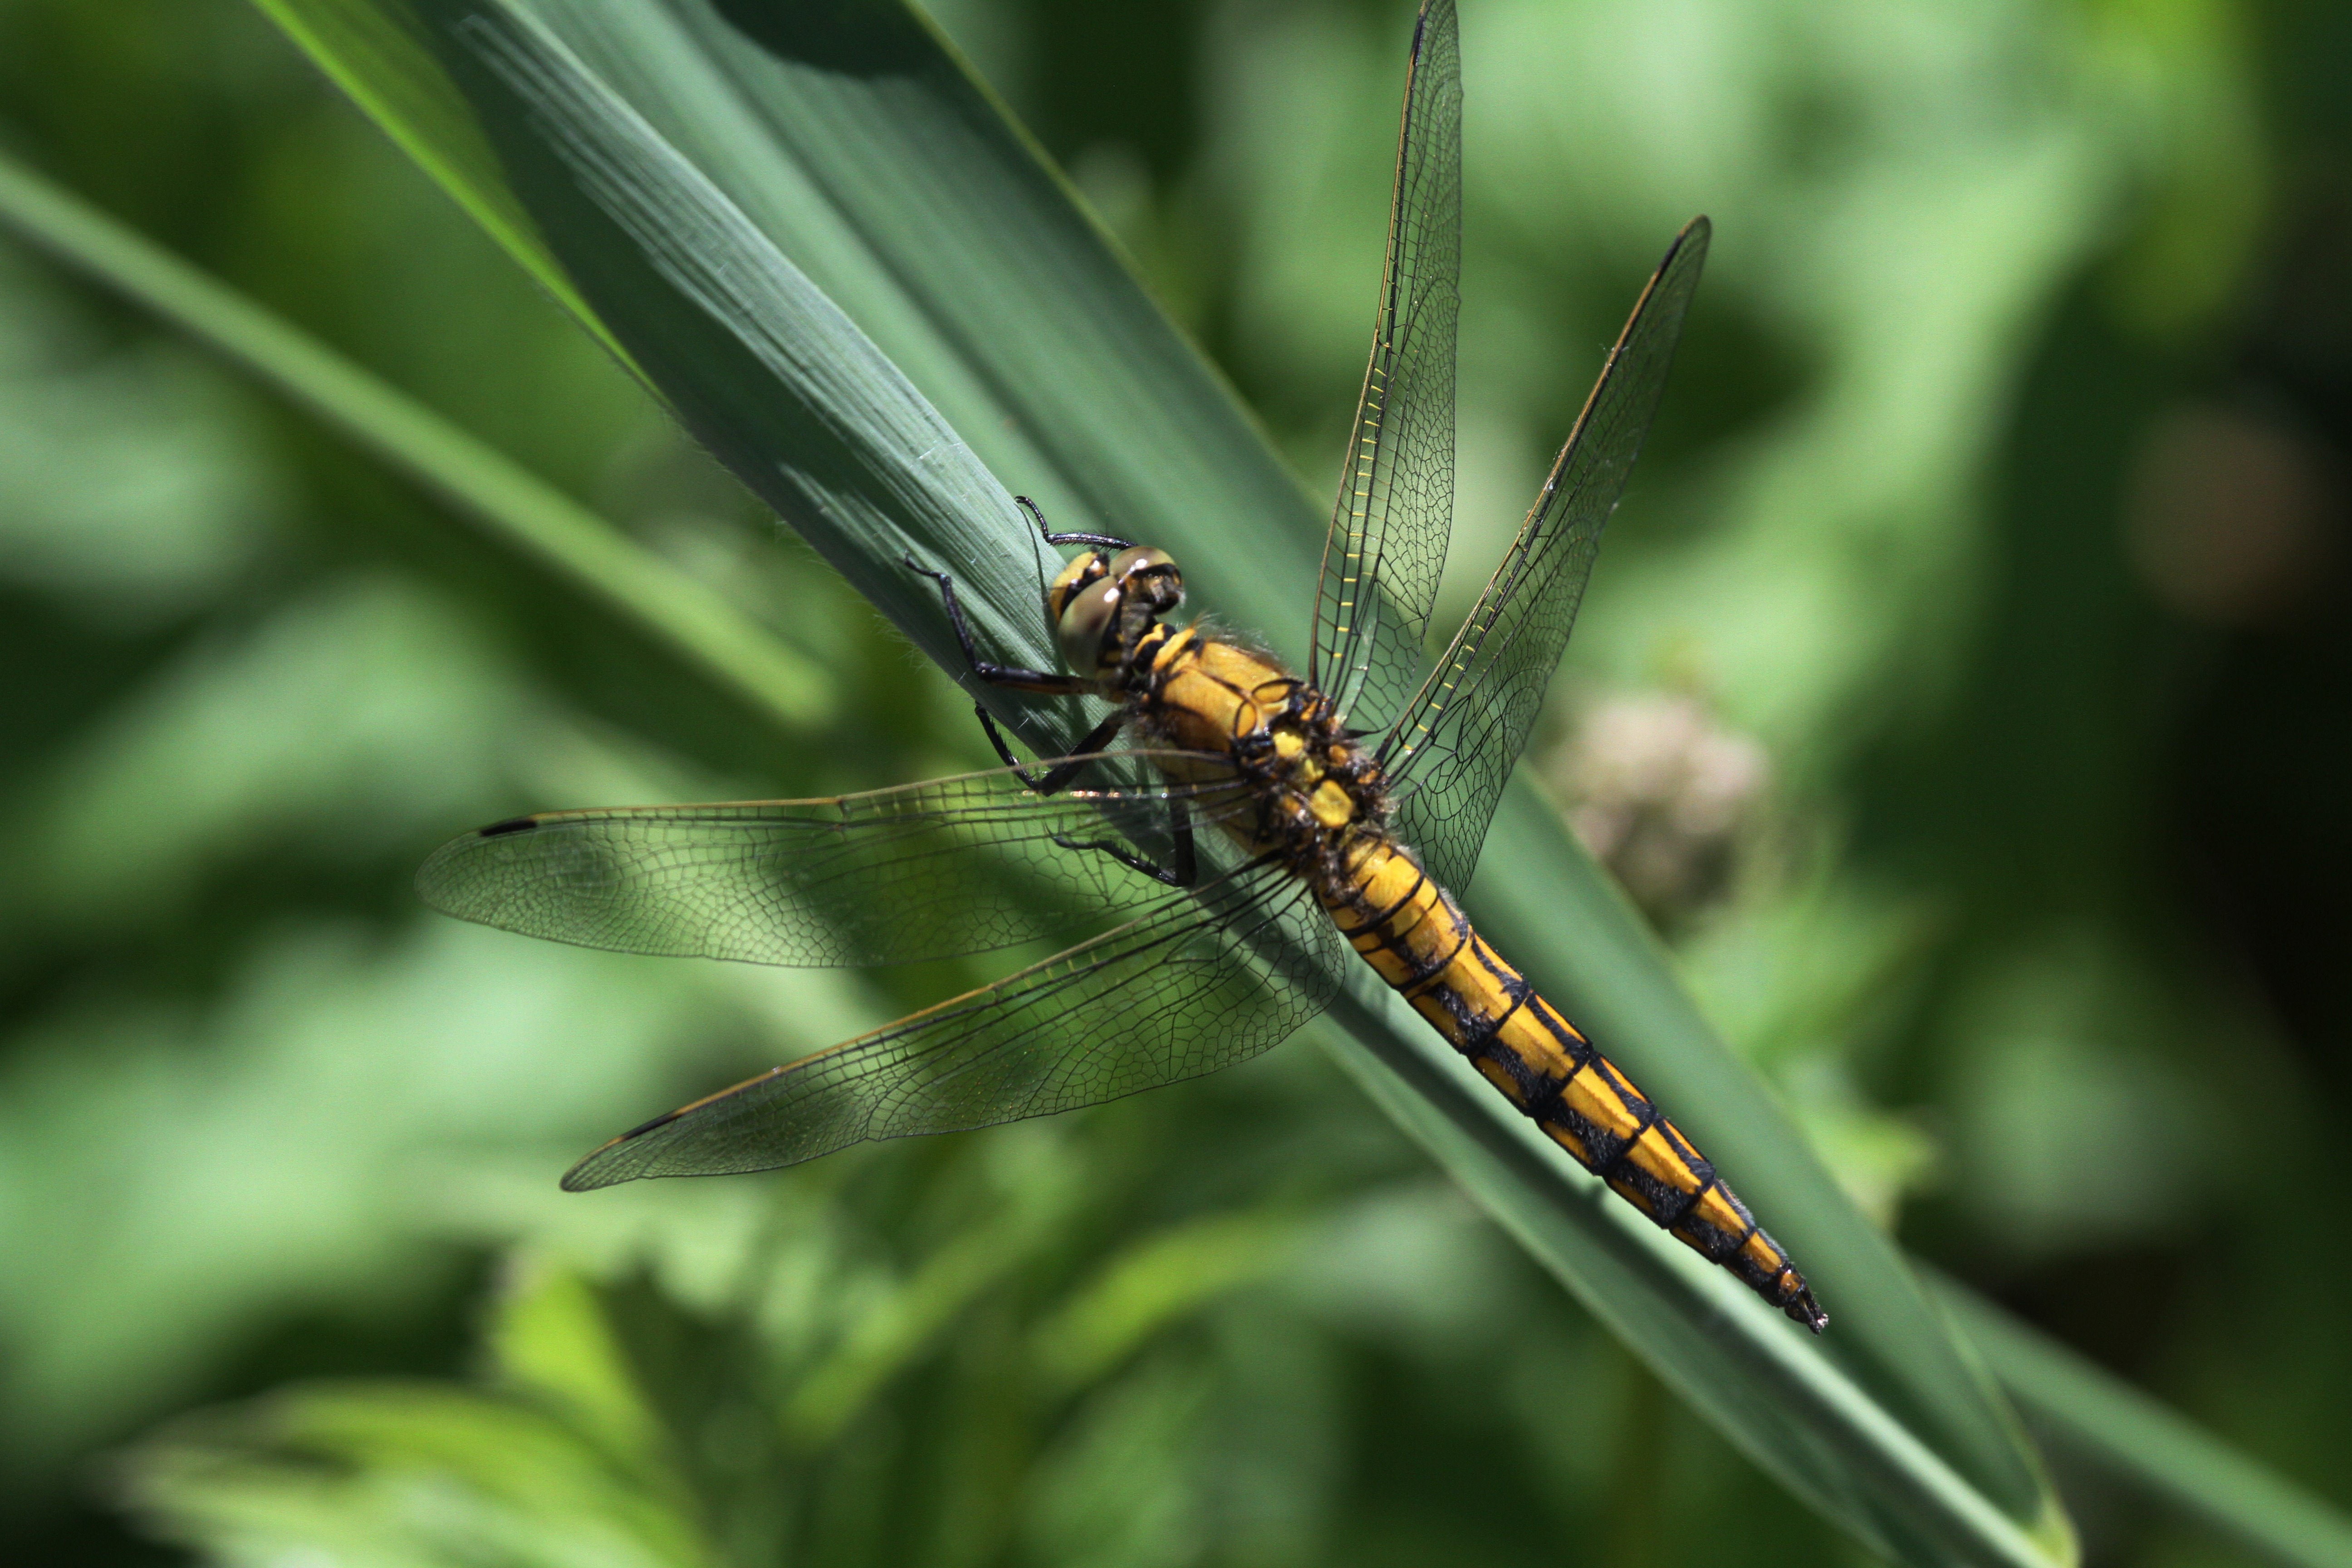
landscape, water, nature, grass, wing, lake, animal, summer, reed, pond, green, insect, yellow, close, fauna, invertebrate, close up, eye, dragonfly, damselfly, flight insect, macro photography, arthropod, predatory insect, plant stem, dragonflies and damseflies, net winged insects